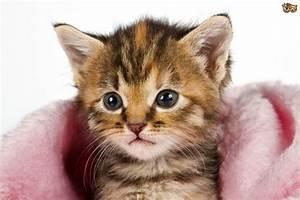
cat